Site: brandenburg
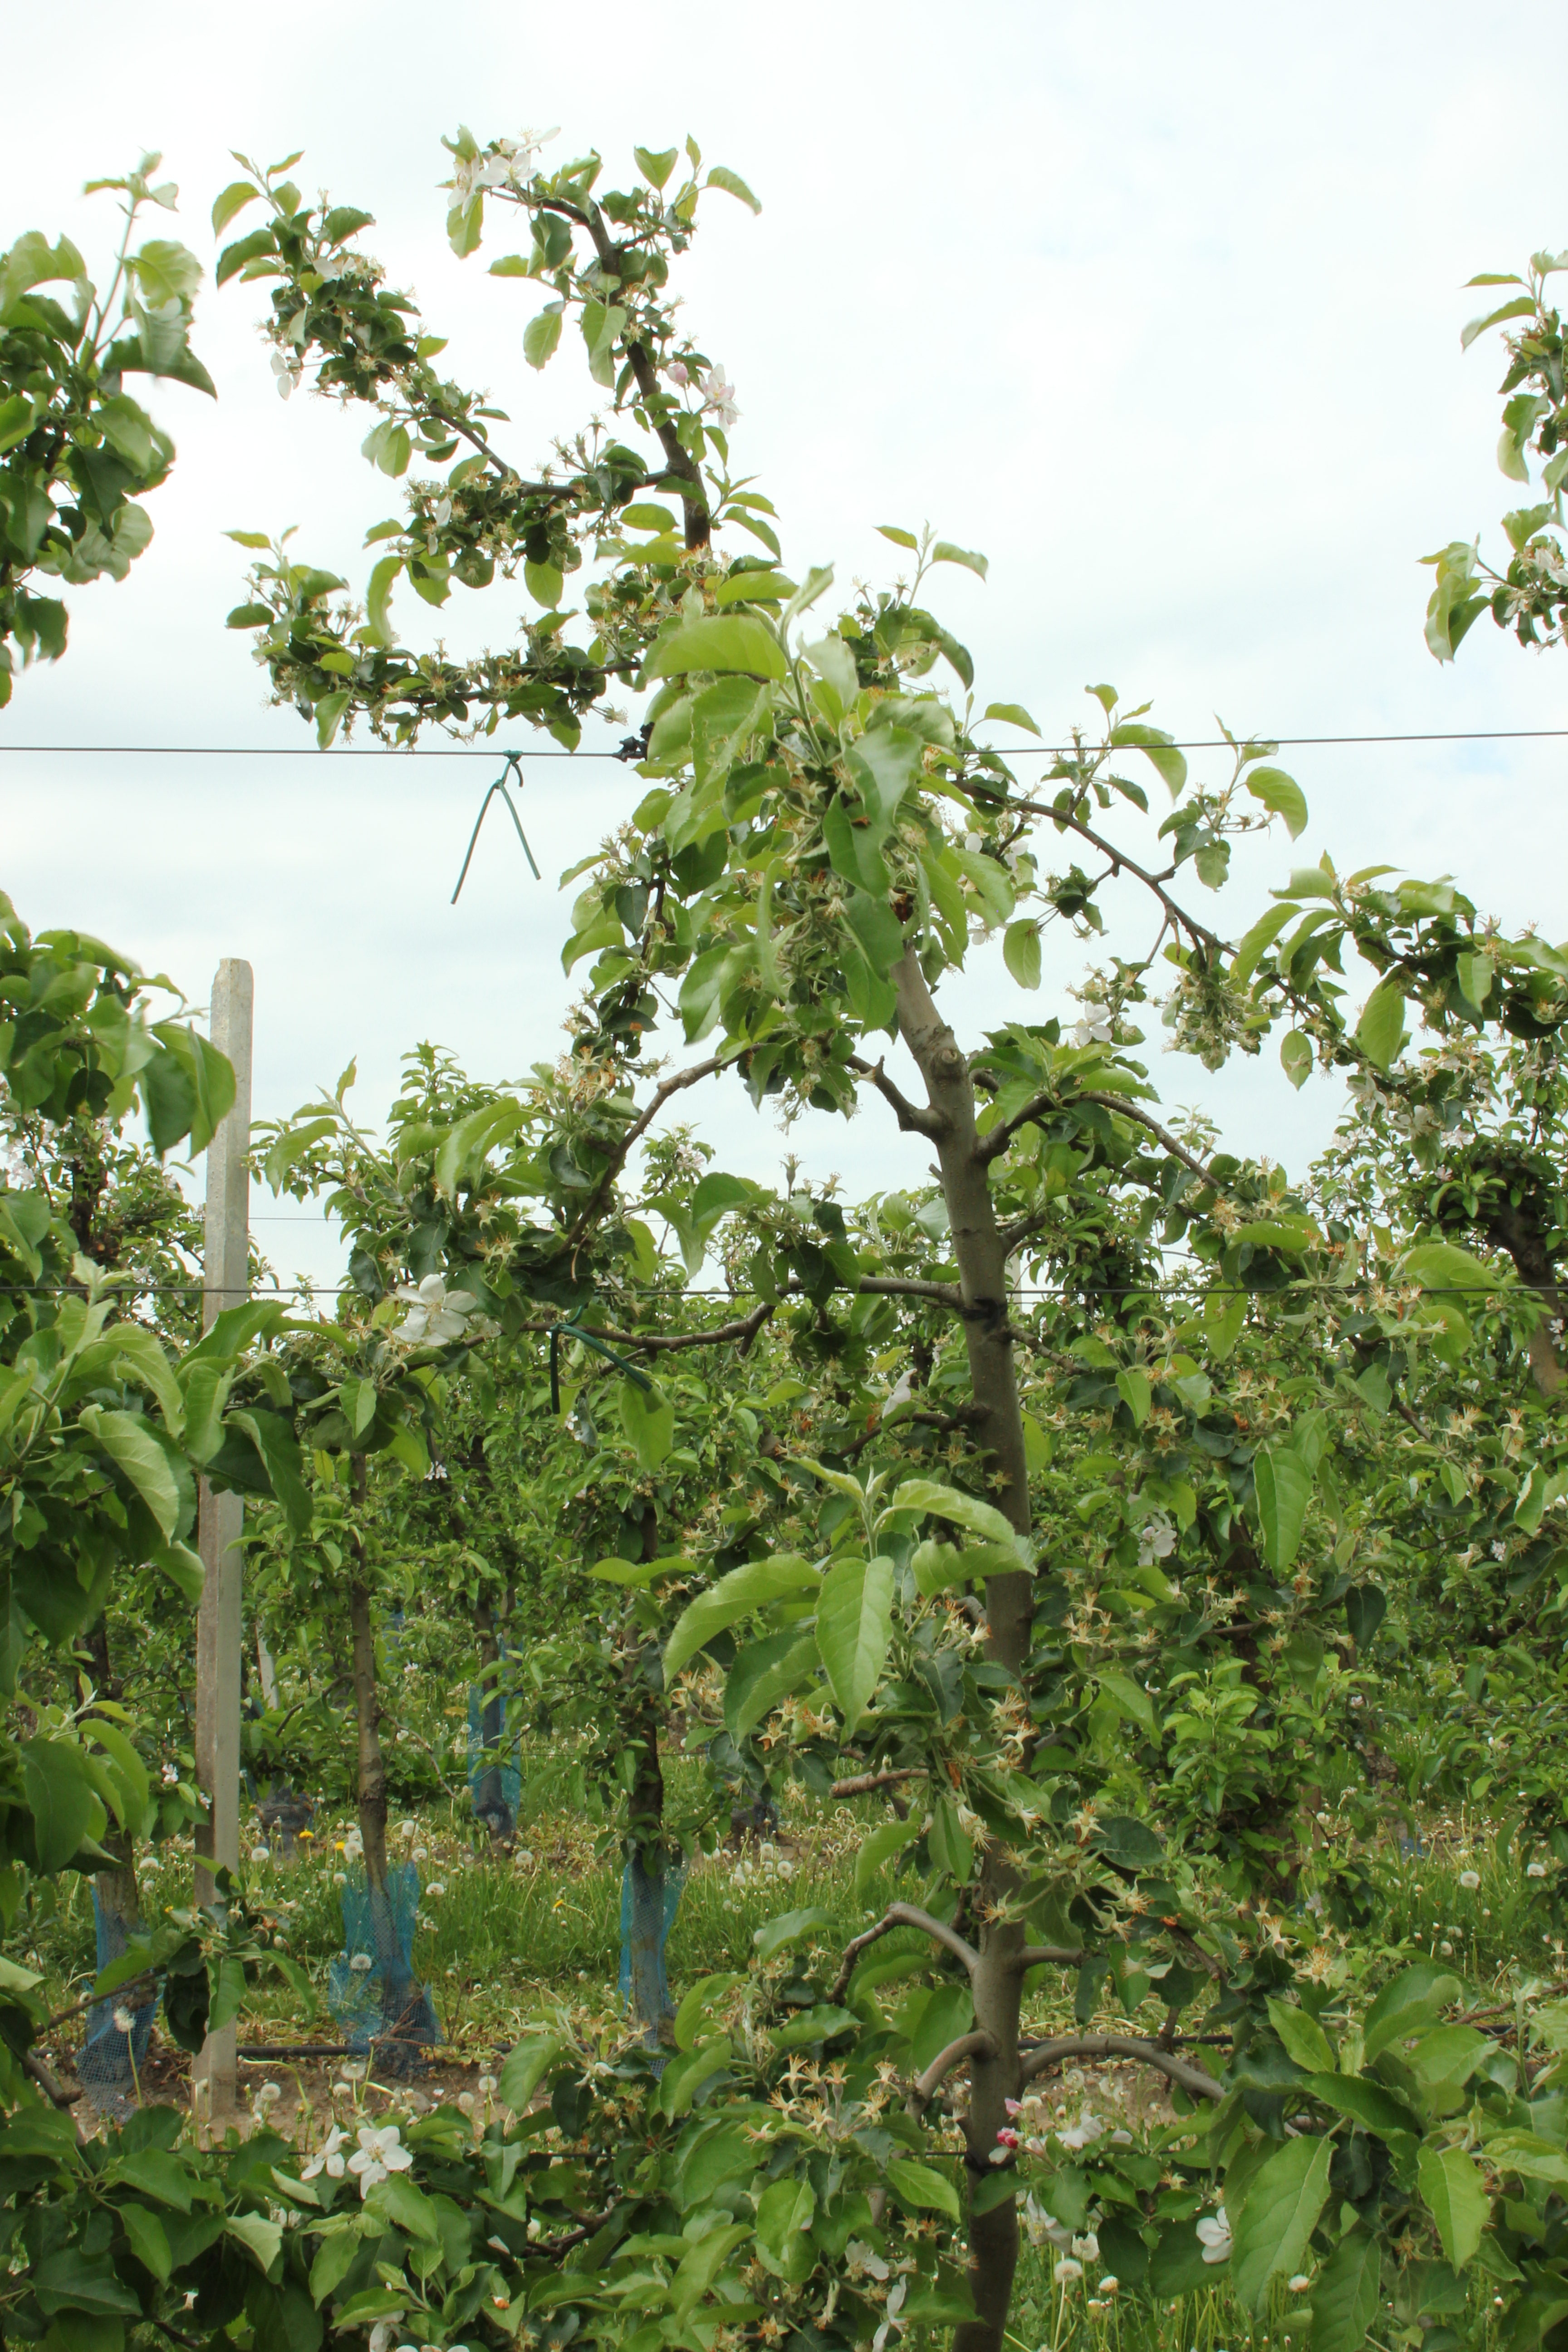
Growth stage (BBCH 67): Flowering